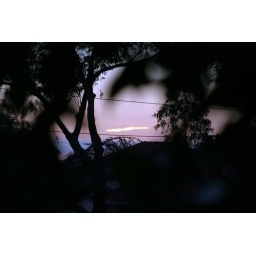
Strange cloud thing in the sky